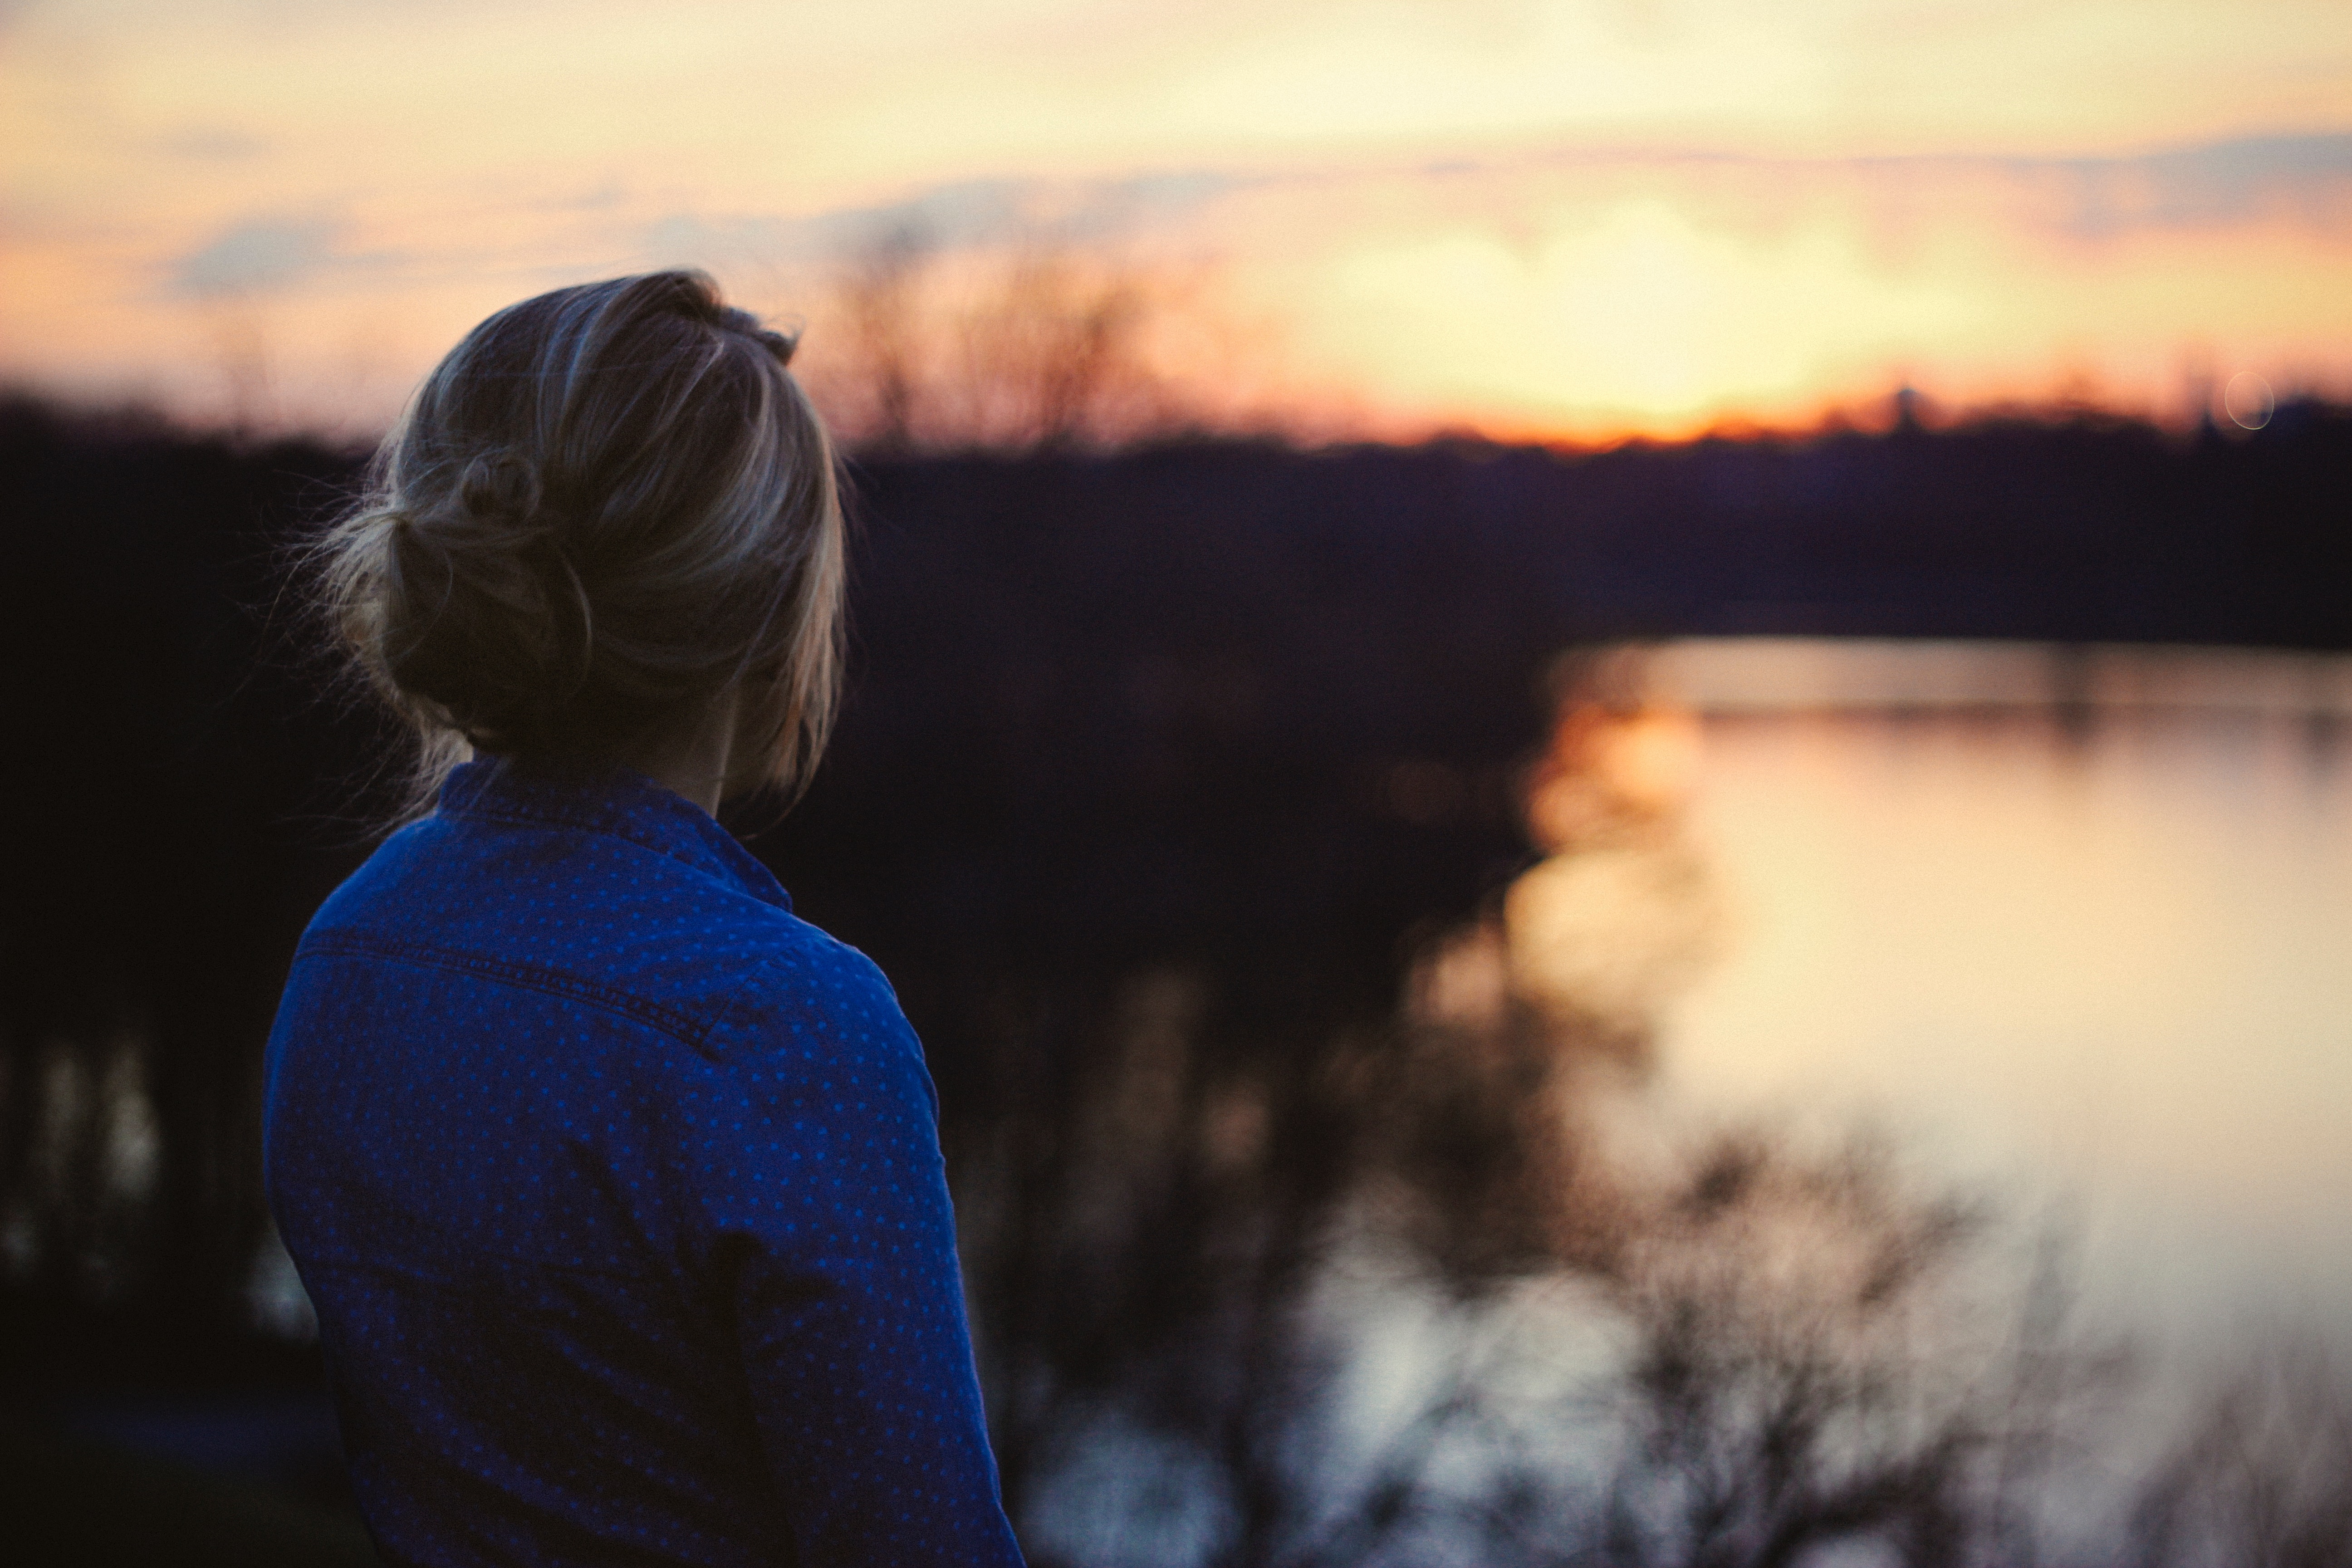
sky, hair, water, photograph, cloud, reflection, tree, evening, sunset, lake, morning, sunlight, photography, backlighting, dusk, atmosphere, summer, river, horizon, happy, sunrise, bank, plant, loch, vacation, sitting, forest, flash photography, silhouette, dawn